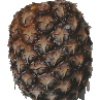
Label: Pineapple 1